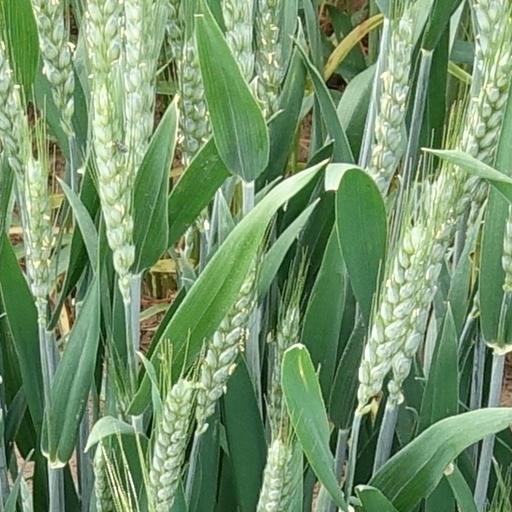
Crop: wheat